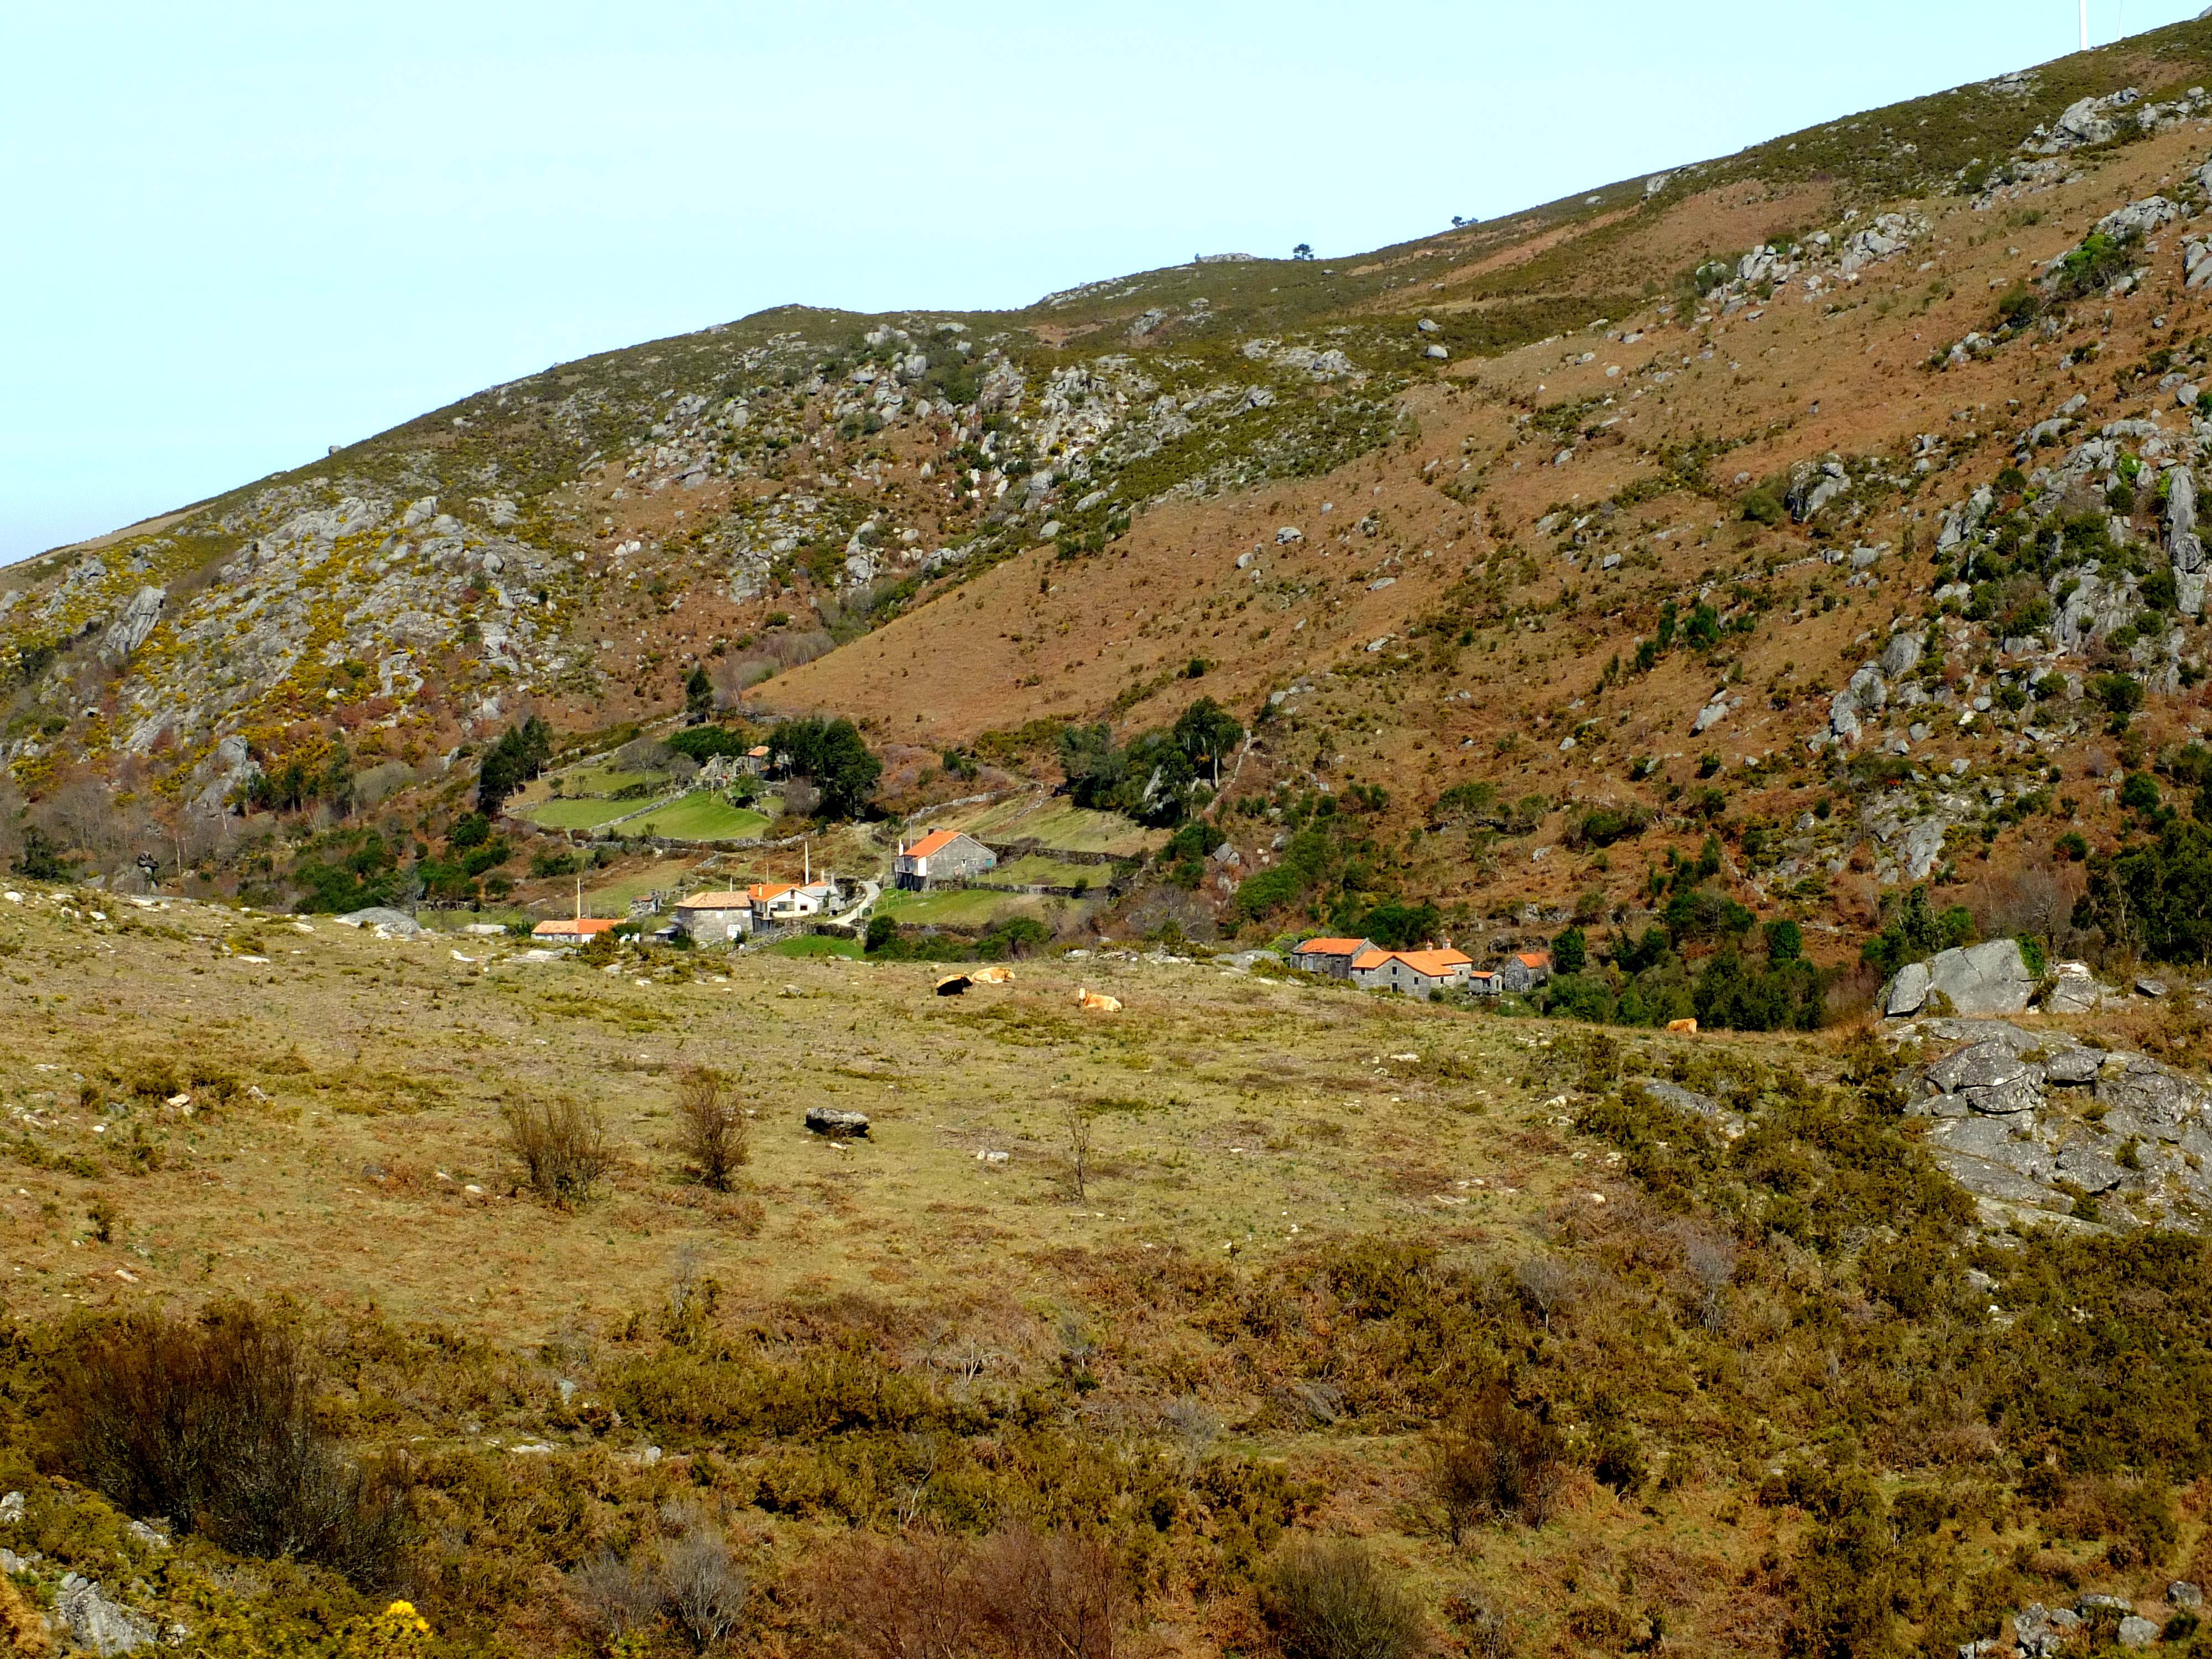
landscape, wilderness, walking, mountain, trail, hill, valley, mountain range, village, cliff, autumn, highland, terrain, ridge, spain, geology, plateau, galicia, pontevedra, paisajes, fell, loch, espana, ggl1, gaby1, fujifilmxs1, rural area, landform, pontevedragaliciaespa a, mountain pass, geographical feature, mountainous landforms